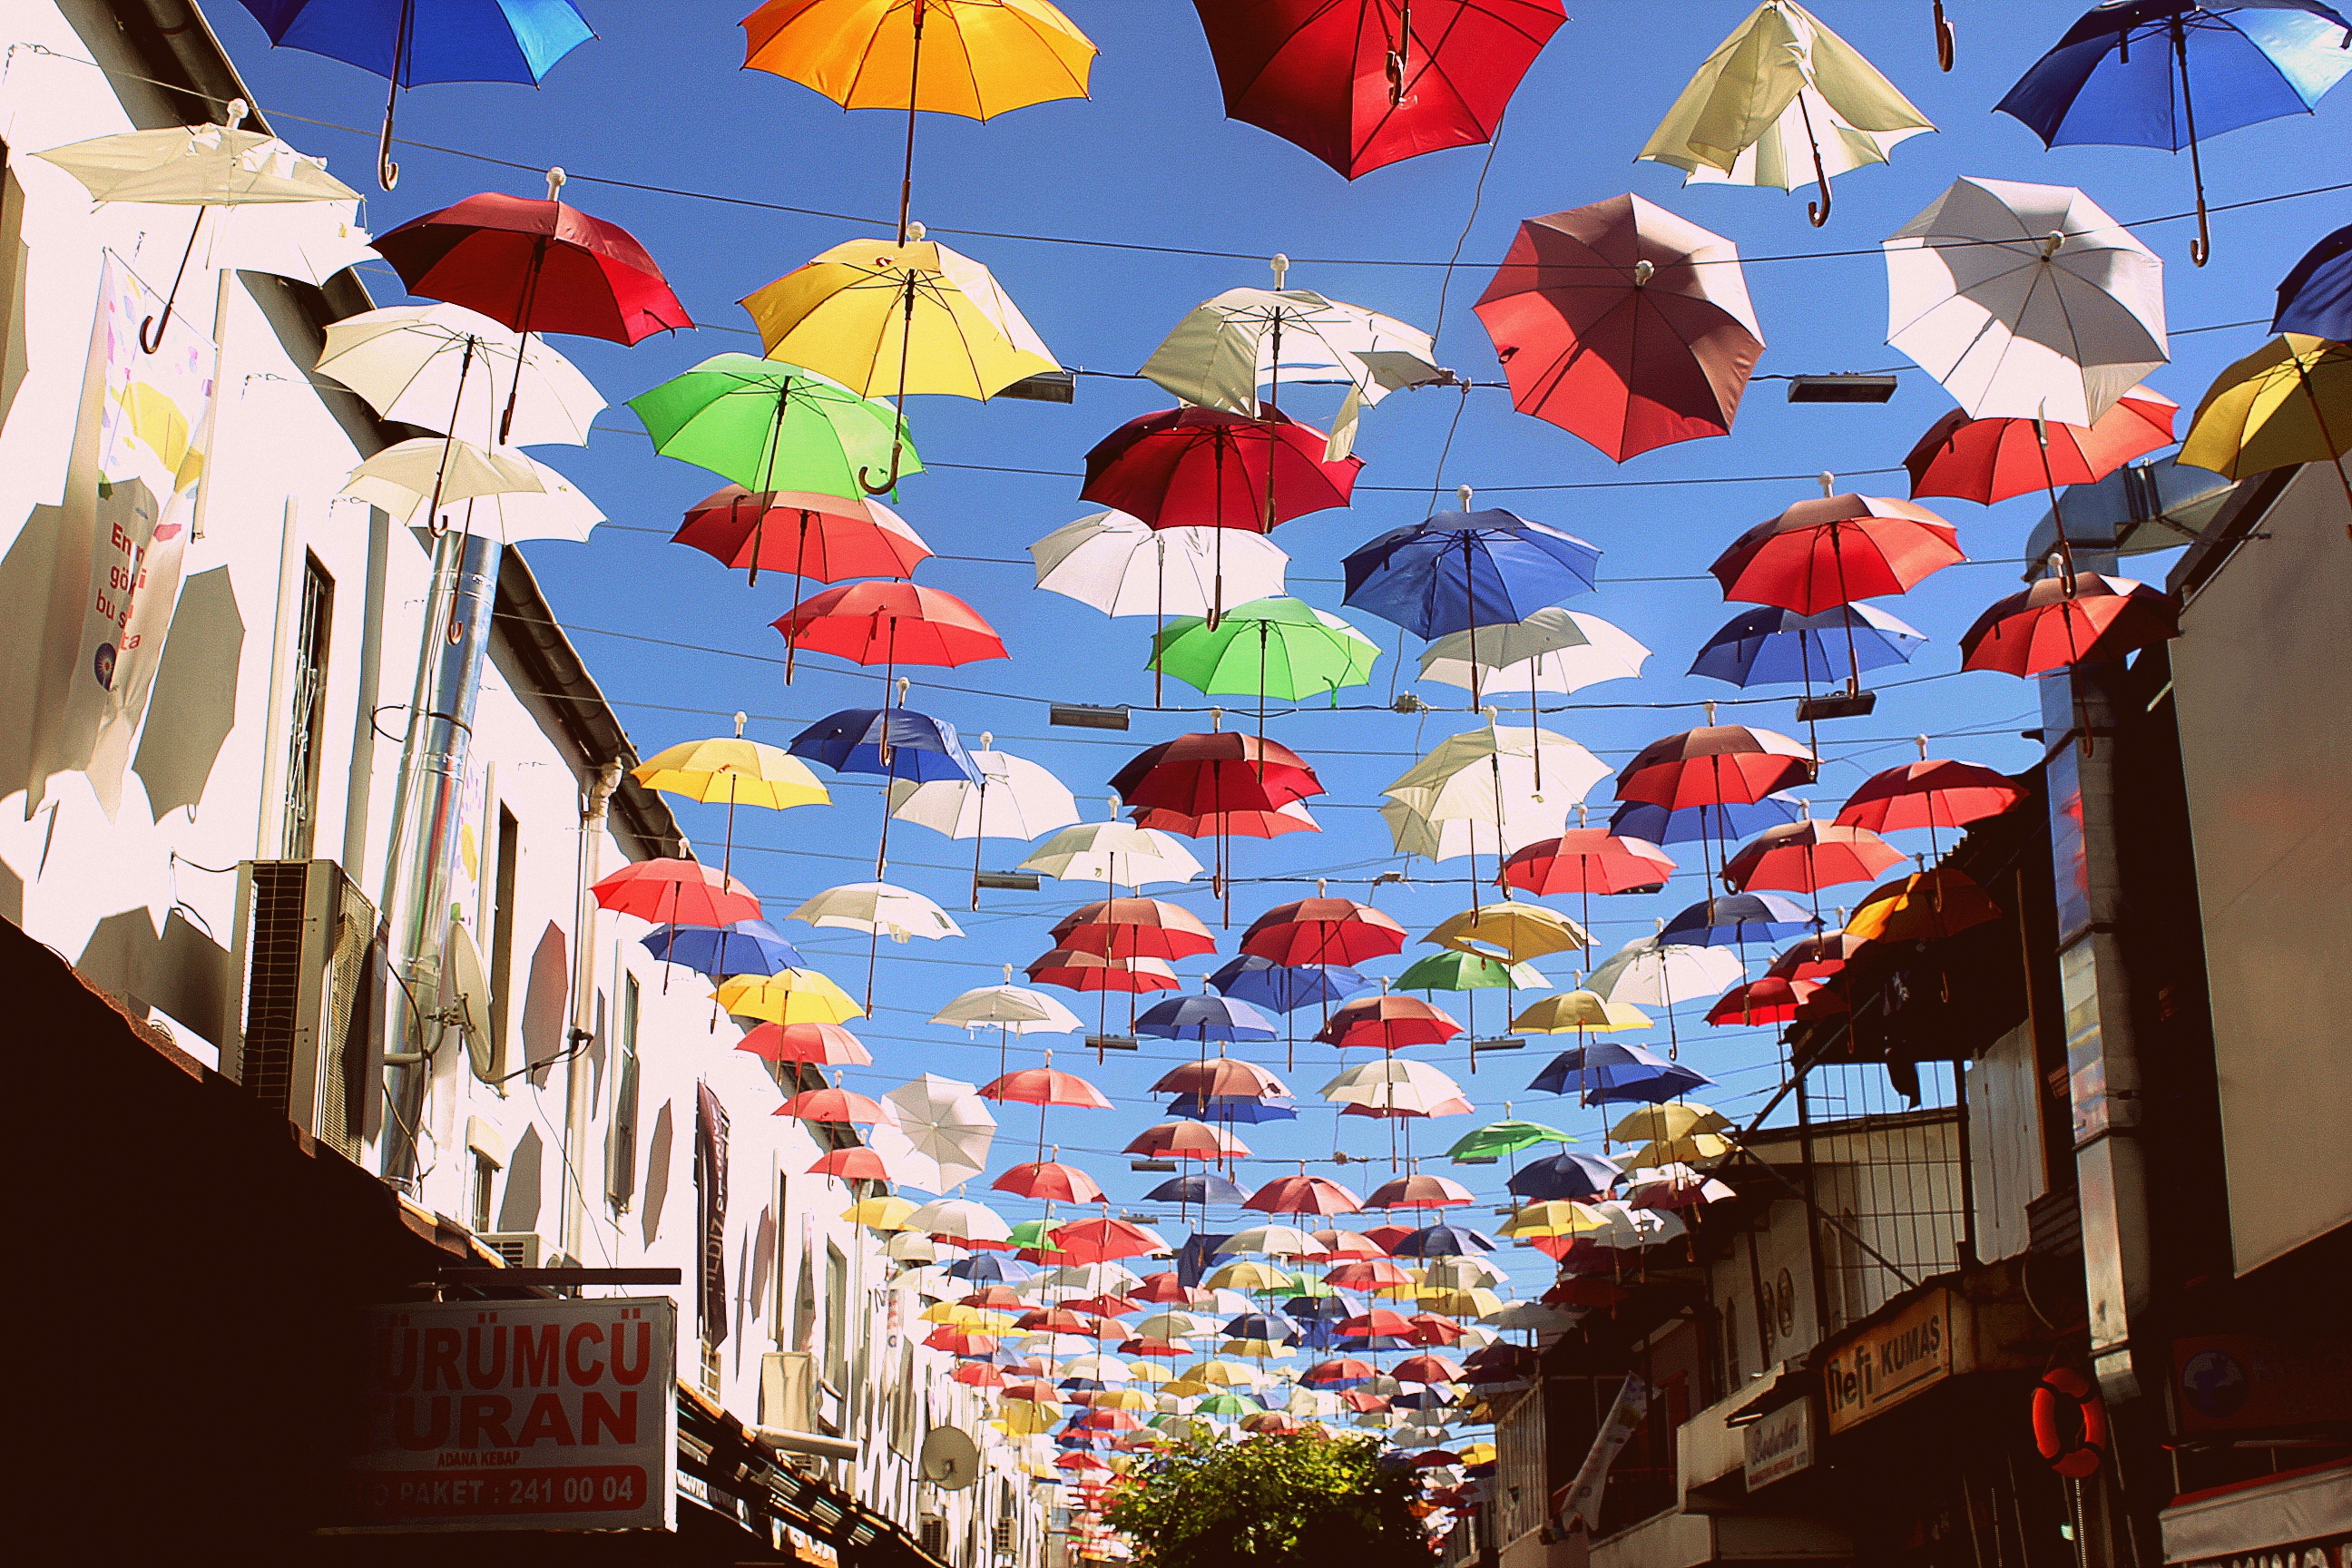
sky, celebration, umbrella, color, colorful, art, festival, turkish